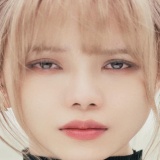
ca sĩ Thiều Bảo Trâm